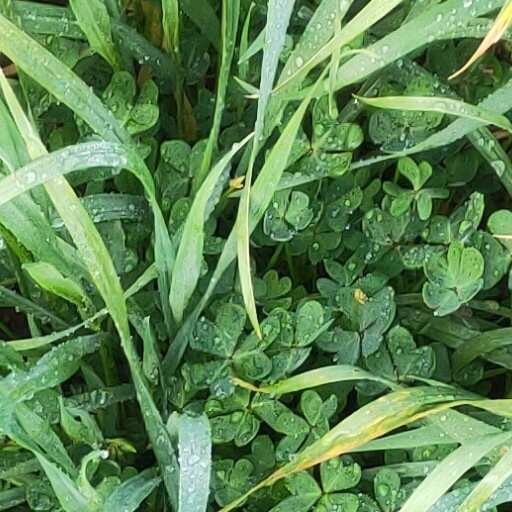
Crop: wheat